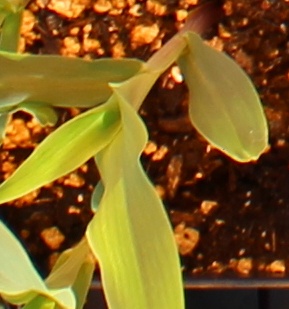
Label: Corn